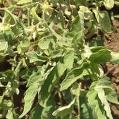
Crop: Tomato
Condition: healthy-leaf